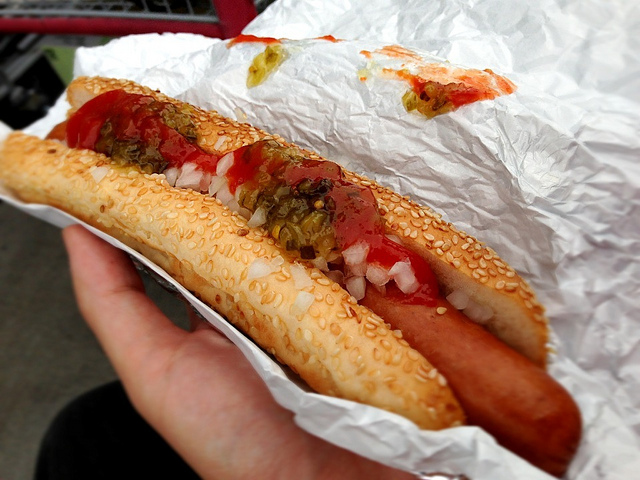
user: Given an image and a question. Answer the question in a short answer. Question: What american holiday is this frequently eaten on? Short Answer:
assistant: 4th of july